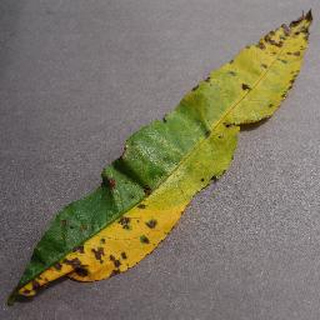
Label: peach_bacterial_spot